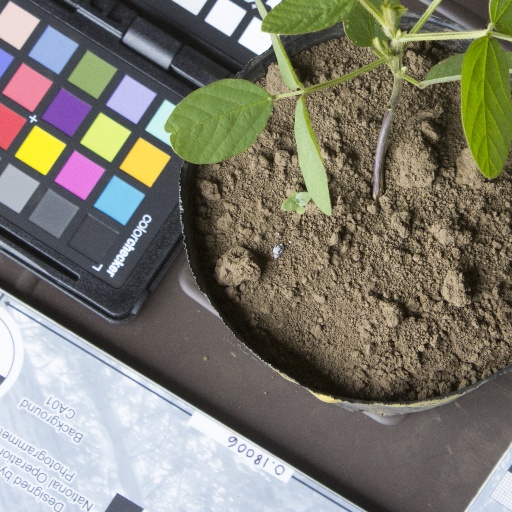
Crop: soybean